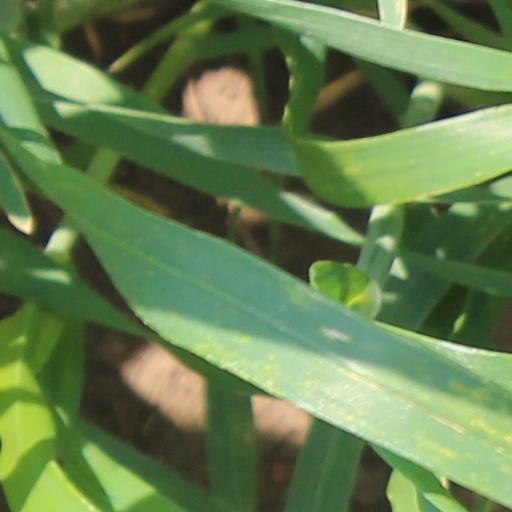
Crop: wheat